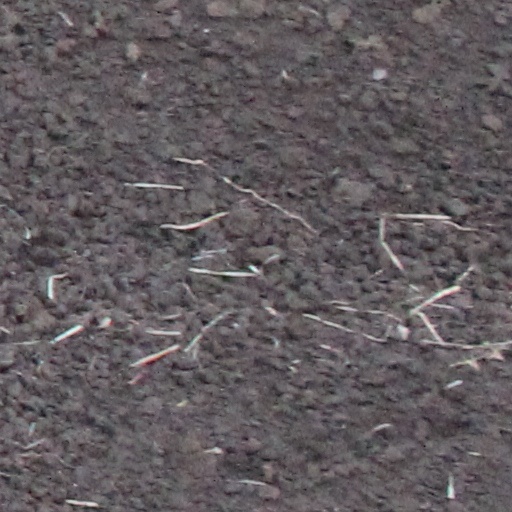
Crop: wheat